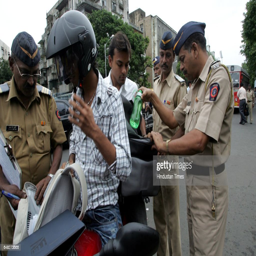
police checks bags as police increased the security measures in the city after serial blasts .